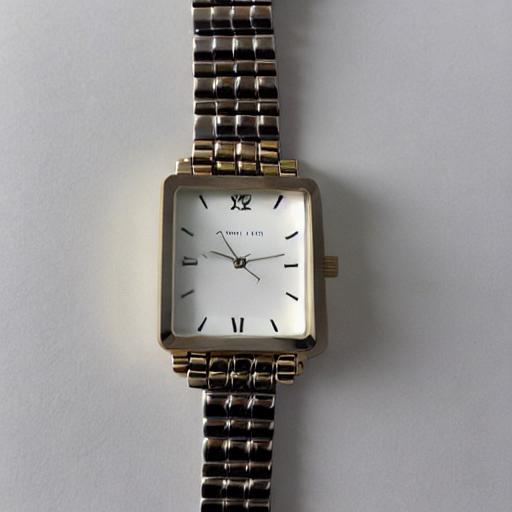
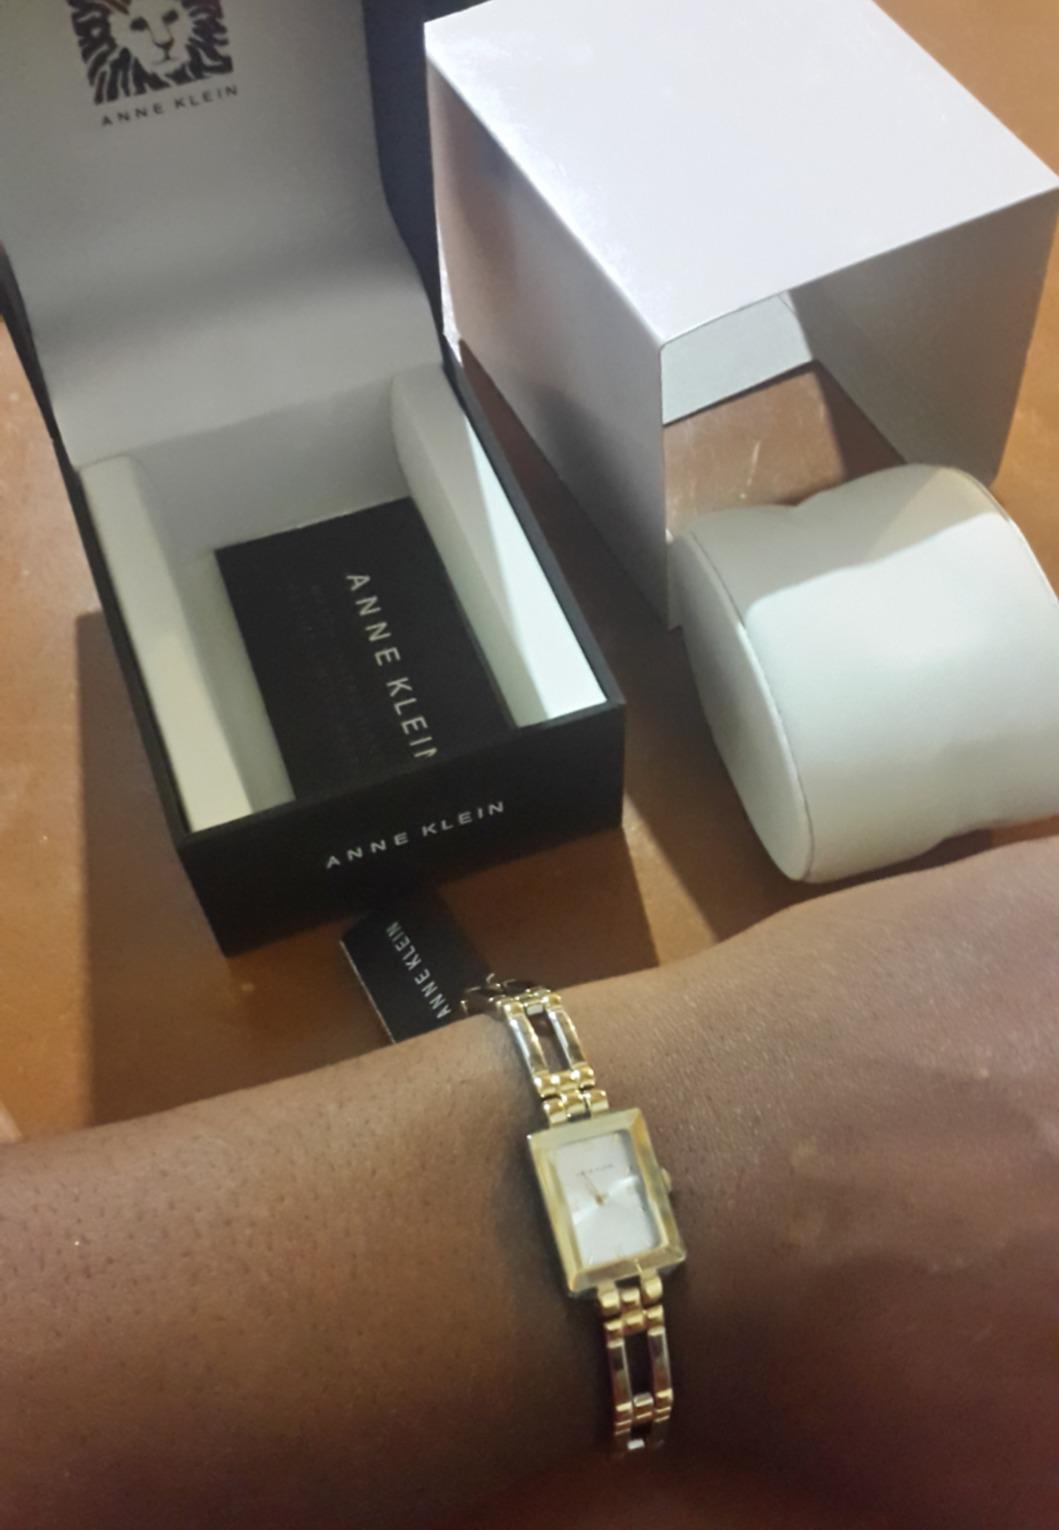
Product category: accessories_watch
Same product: no